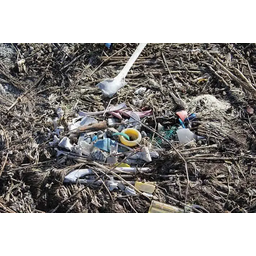
Label: plastic